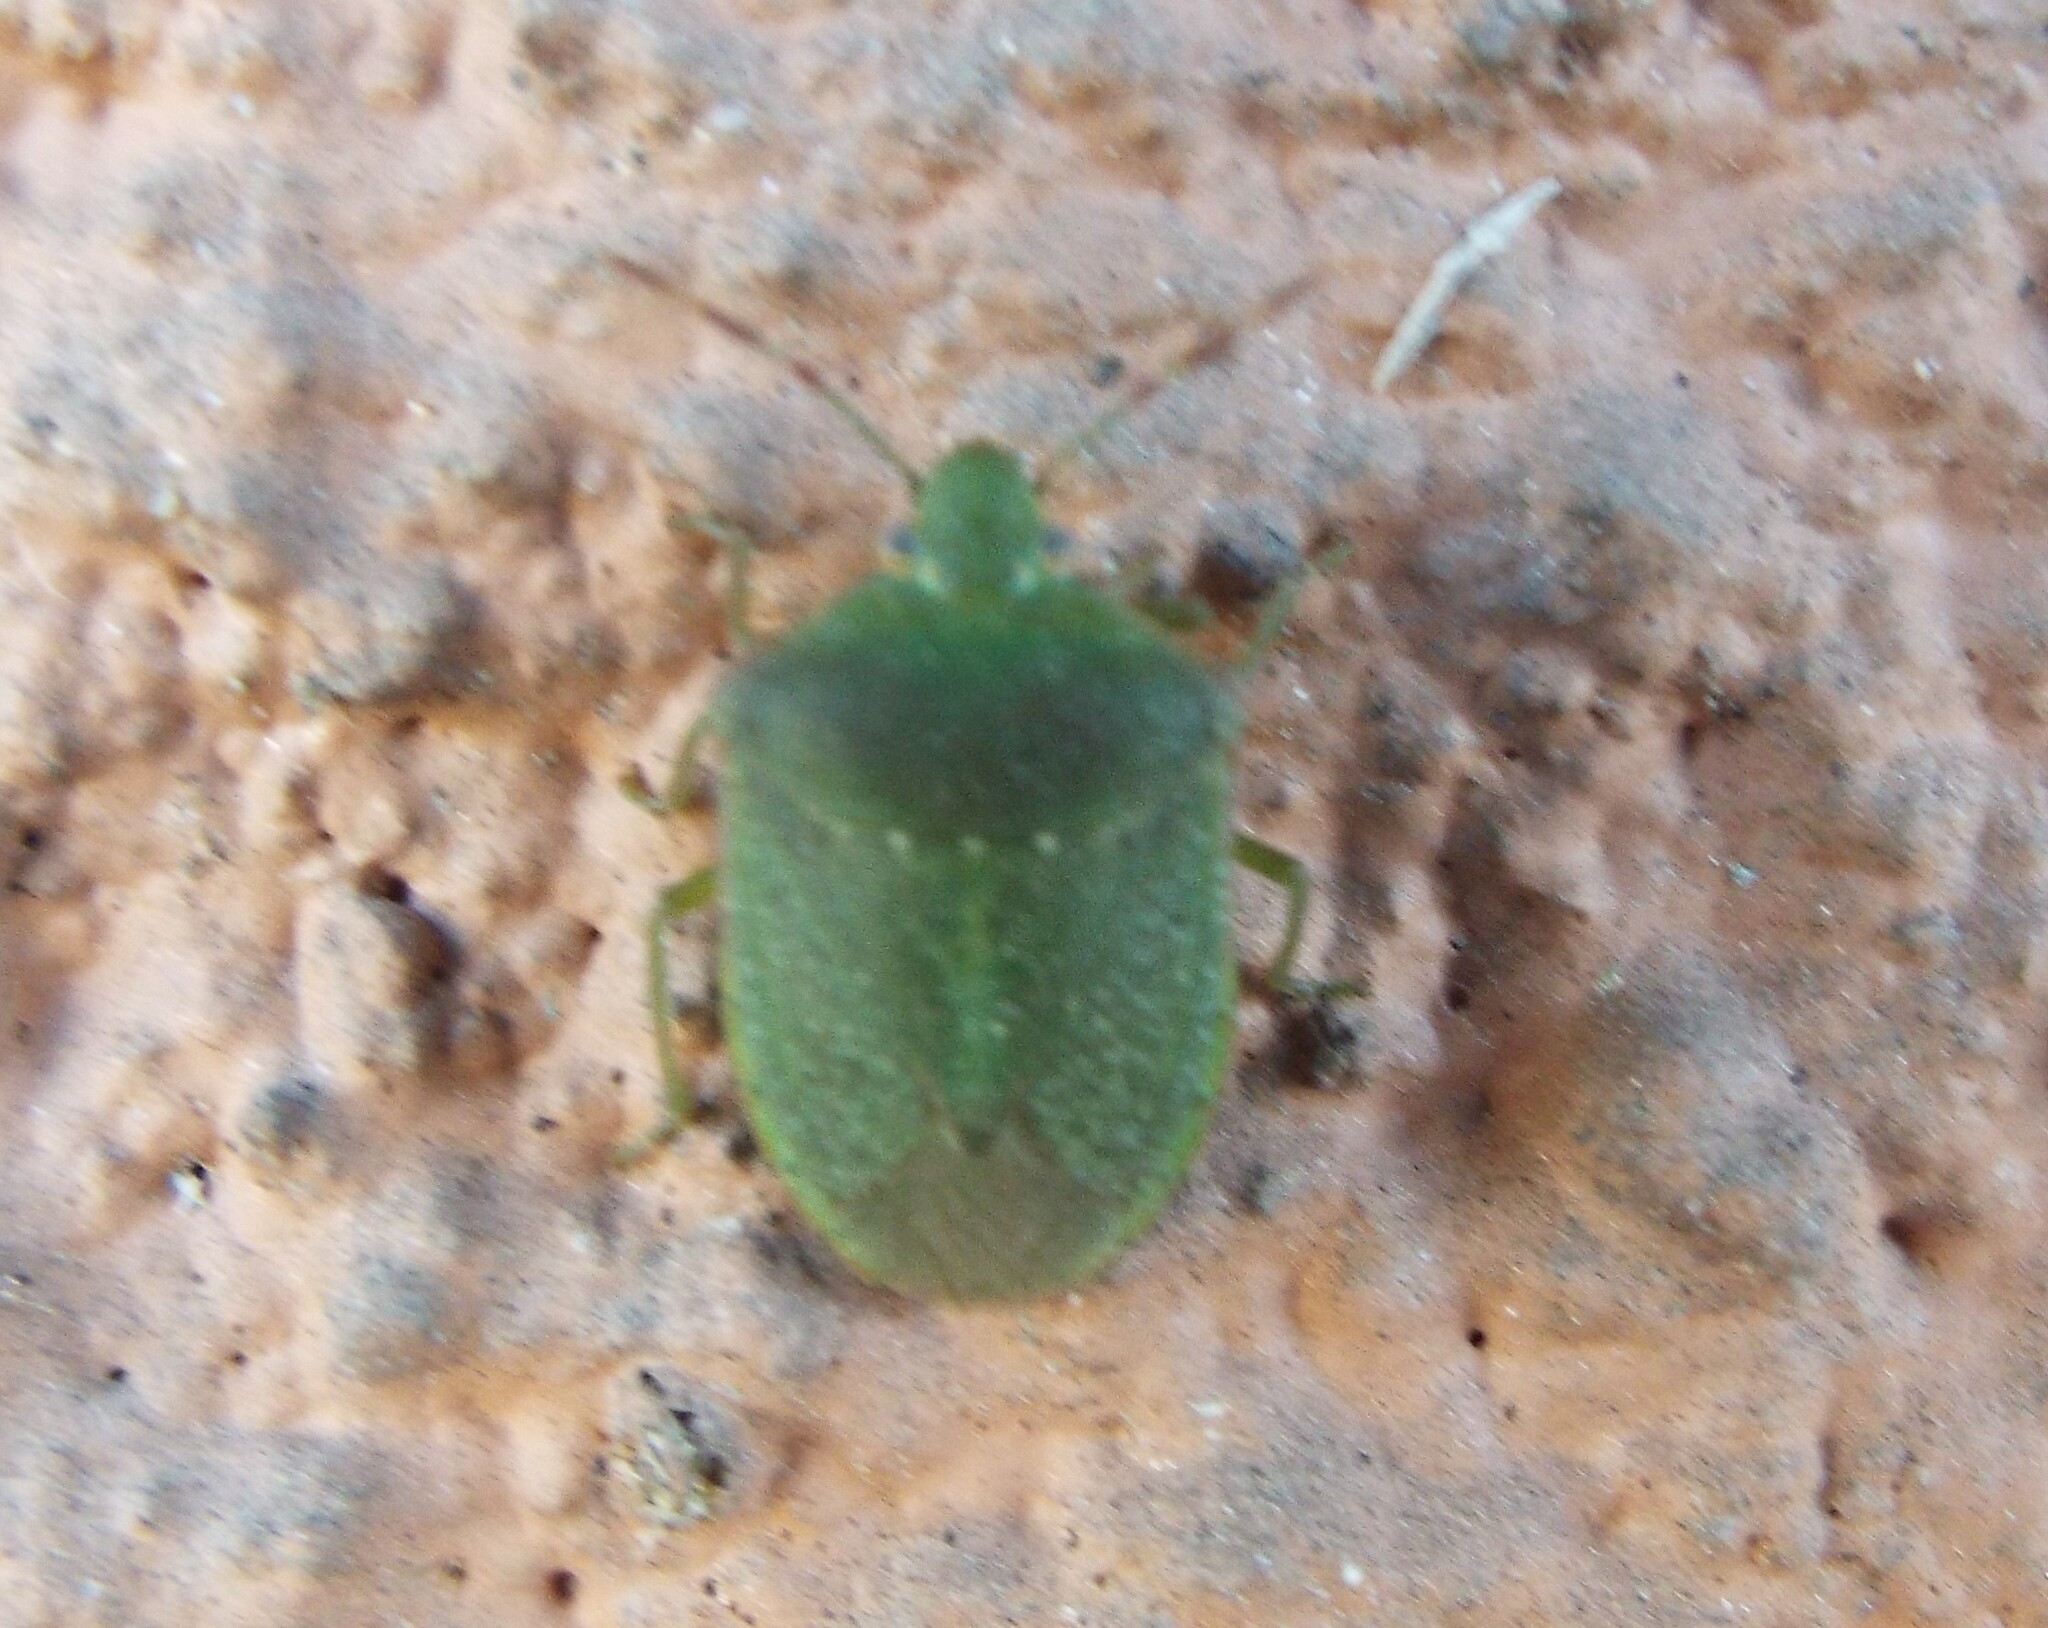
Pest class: stink_bug